Taiwan Railway

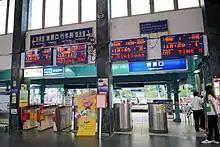
Taiwan Railway faregates and automated fare collection hardware at Badu Station

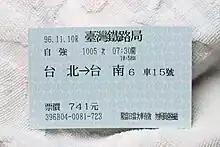
Larger format Taiwan Railways Administration ticket used by Tzu-Chiang express train with seat reservations (Car 6 Seat 15), issued by the AFC system

Operations on different railroads are variations of similar general principles. TR's practices are like JR's: somewhat labour-intensive, but immediate on-site accountability and close supervision contribute to high service quality, good delay-recovery capabilities, skills to execute complex maneuvers, and throughputs closer to theoretical line capacity than otherwise achievable.